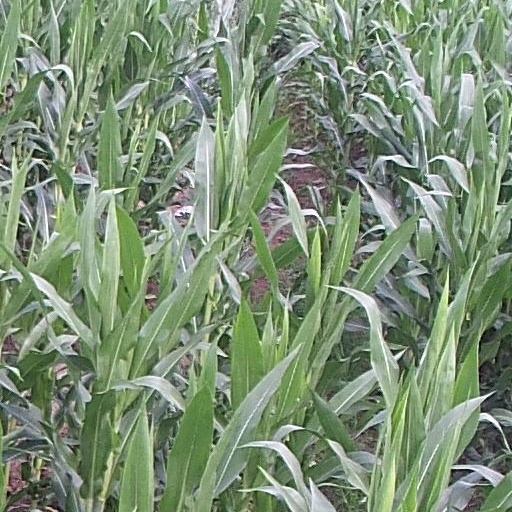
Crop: maize; corn